Political positions of Mike Pence

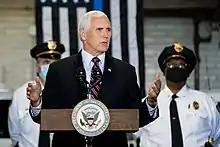
Pence speaking to police officers in Youngstown, Ohio, June 25, 2020

During Juneteenth Day of 2020, a television journalist asked Pence if he would say the words "Black Lives Matter". Pence replied that all lives matter. He added that no significant U.S. group would disagree, as he saw it, about "the preciousness and importance of every human life". Pence denounced the police abolition movement when speaking to a police union rally in Philadelphia in July 2020, commenting how "we also don't need to choose between supporting our police and supporting African American families here in Philadelphia or anywhere in America. We can do both. We have done both."